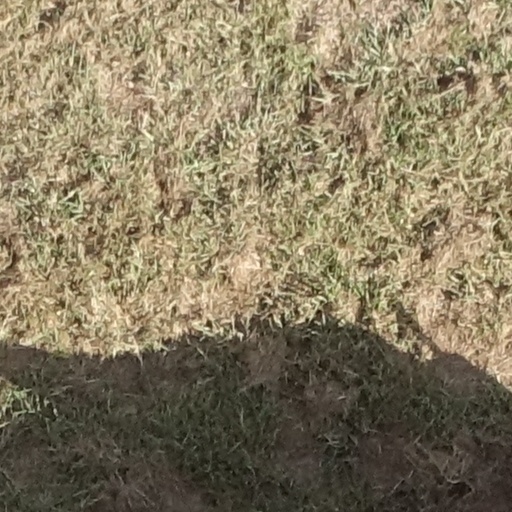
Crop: sorghum